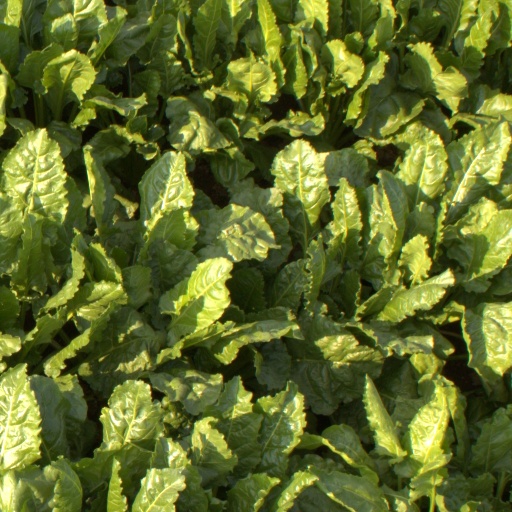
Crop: sugar beet